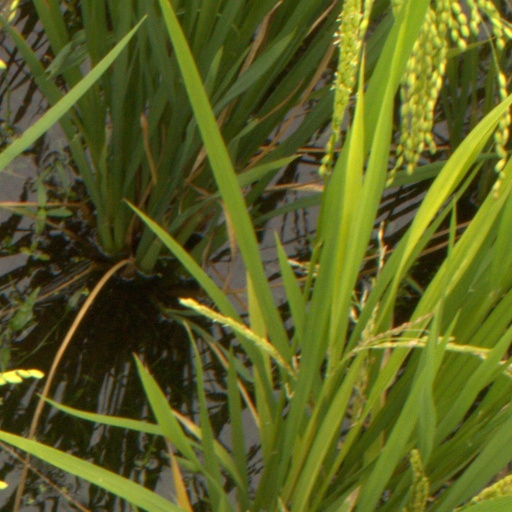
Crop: rice